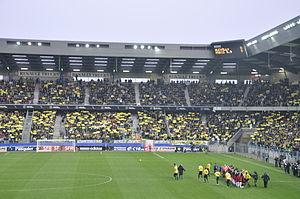
match US Quevilly - Paris SG, demi finale de la coupe de France 2009-2010
L'Union sportive Quevilly-Rouen Métropole, dit aussi US Quevilly-Rouen ou plus familièrement QRM, est un club de football français fondé en 1902, basé au Petit-Quevilly, dans la banlieue ouest de Rouen. Fondé pour la pratique de nombreux sports, le club se regroupe progressivement autour de sa section football pour se consacrer exclusivement à cette dernière.
Le parcours de l'Union sportive quevillaise en Coupe de France présente les résultats sportifs de l'Union sportive quevillaise, club de football basé au Petit-Quevilly, en Coupe de France de football.